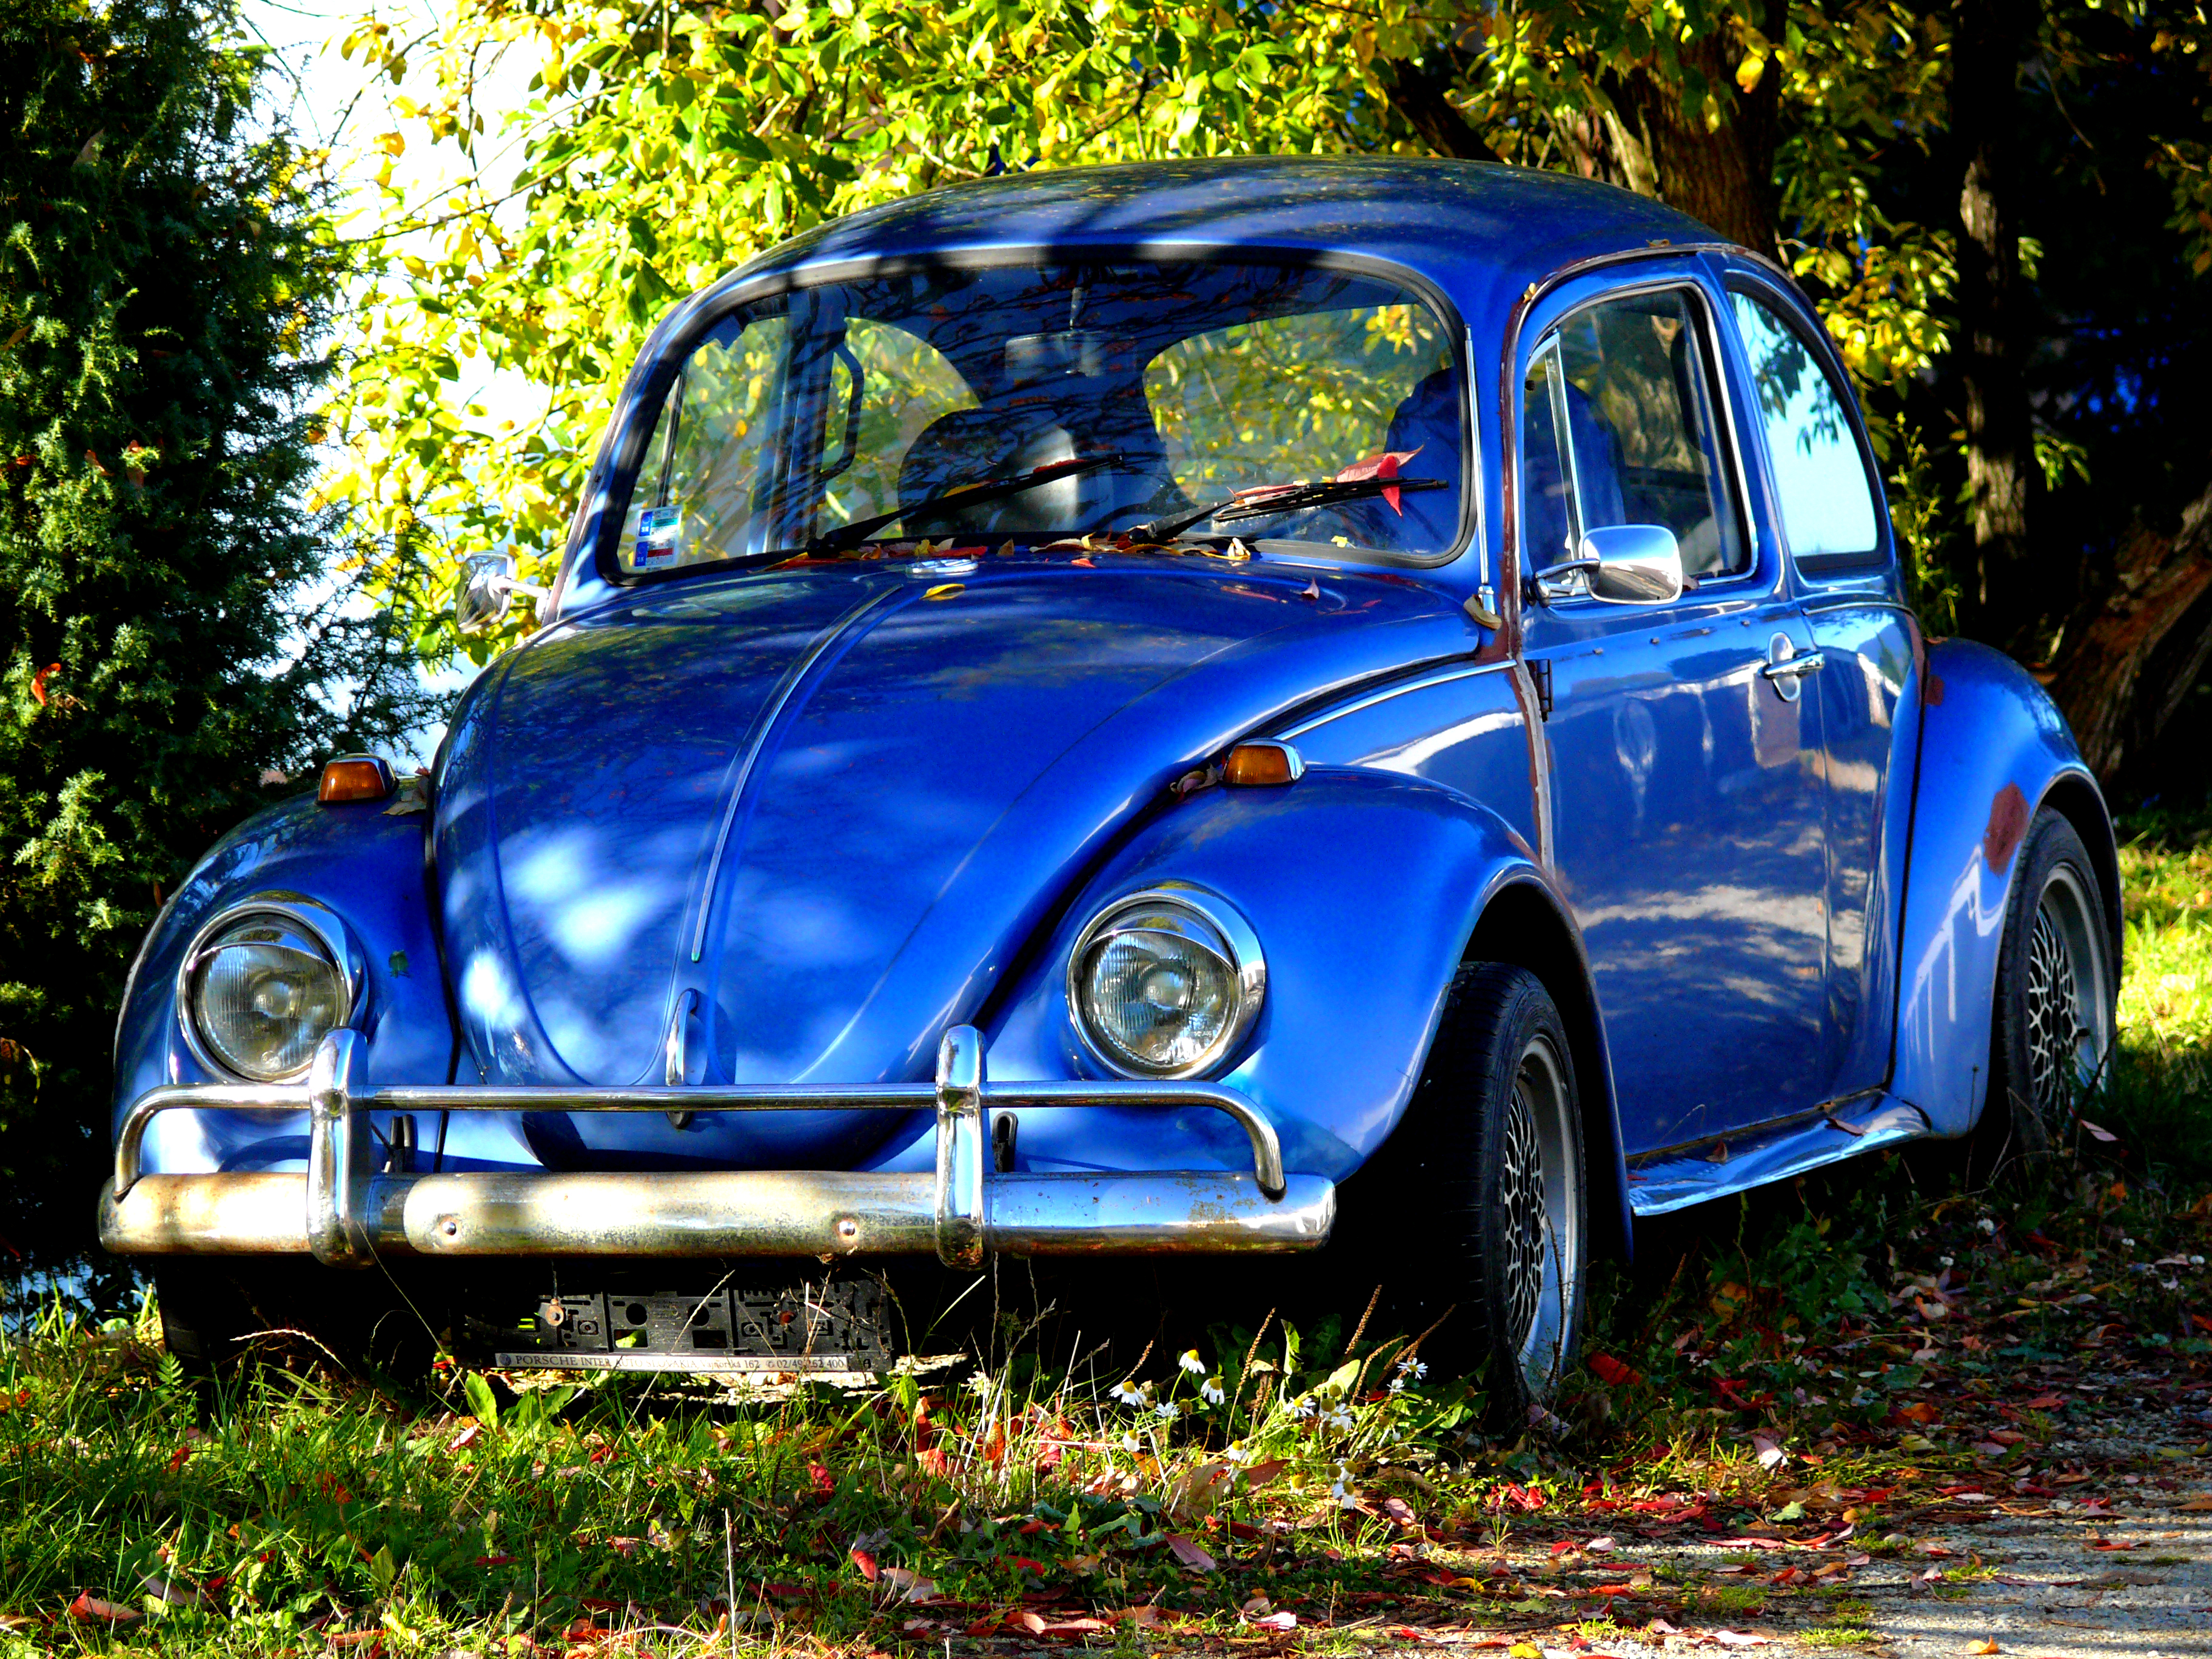
car, old car, blue, motor vehicle, automotive design, vehicle, land vehicle, hood, vehicle door, rim, automotive lighting, headlamp, fender, classic car, automotive tire, fixture, windshield, bumper, alloy wheel, electric blue, antique car, hardtop, automotive mirror, city car, classic, hubcap, door, tire care, subcompact car, volkswagen beetle, automotive window part, volkswagen, rear view mirror, windscreen wiper, tread, Automotive side view mirror, coupe, paint, vintage car, kit car, Automotive light bulb, compact car